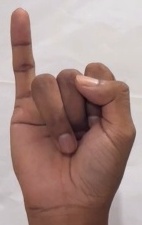
ASL sign: I